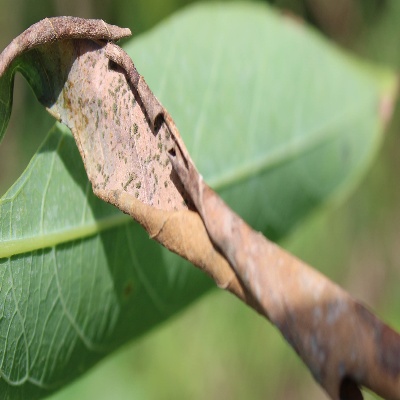
Crop: Cassava
Condition: bacterial blight